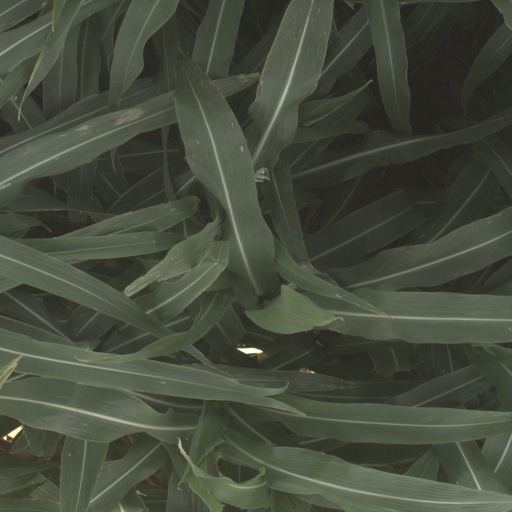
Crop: sorghum